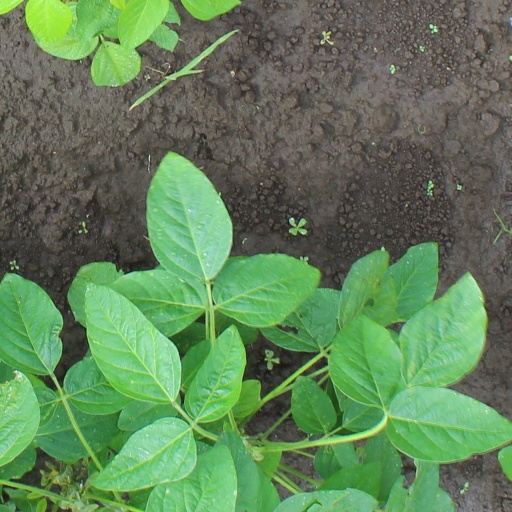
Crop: soybean